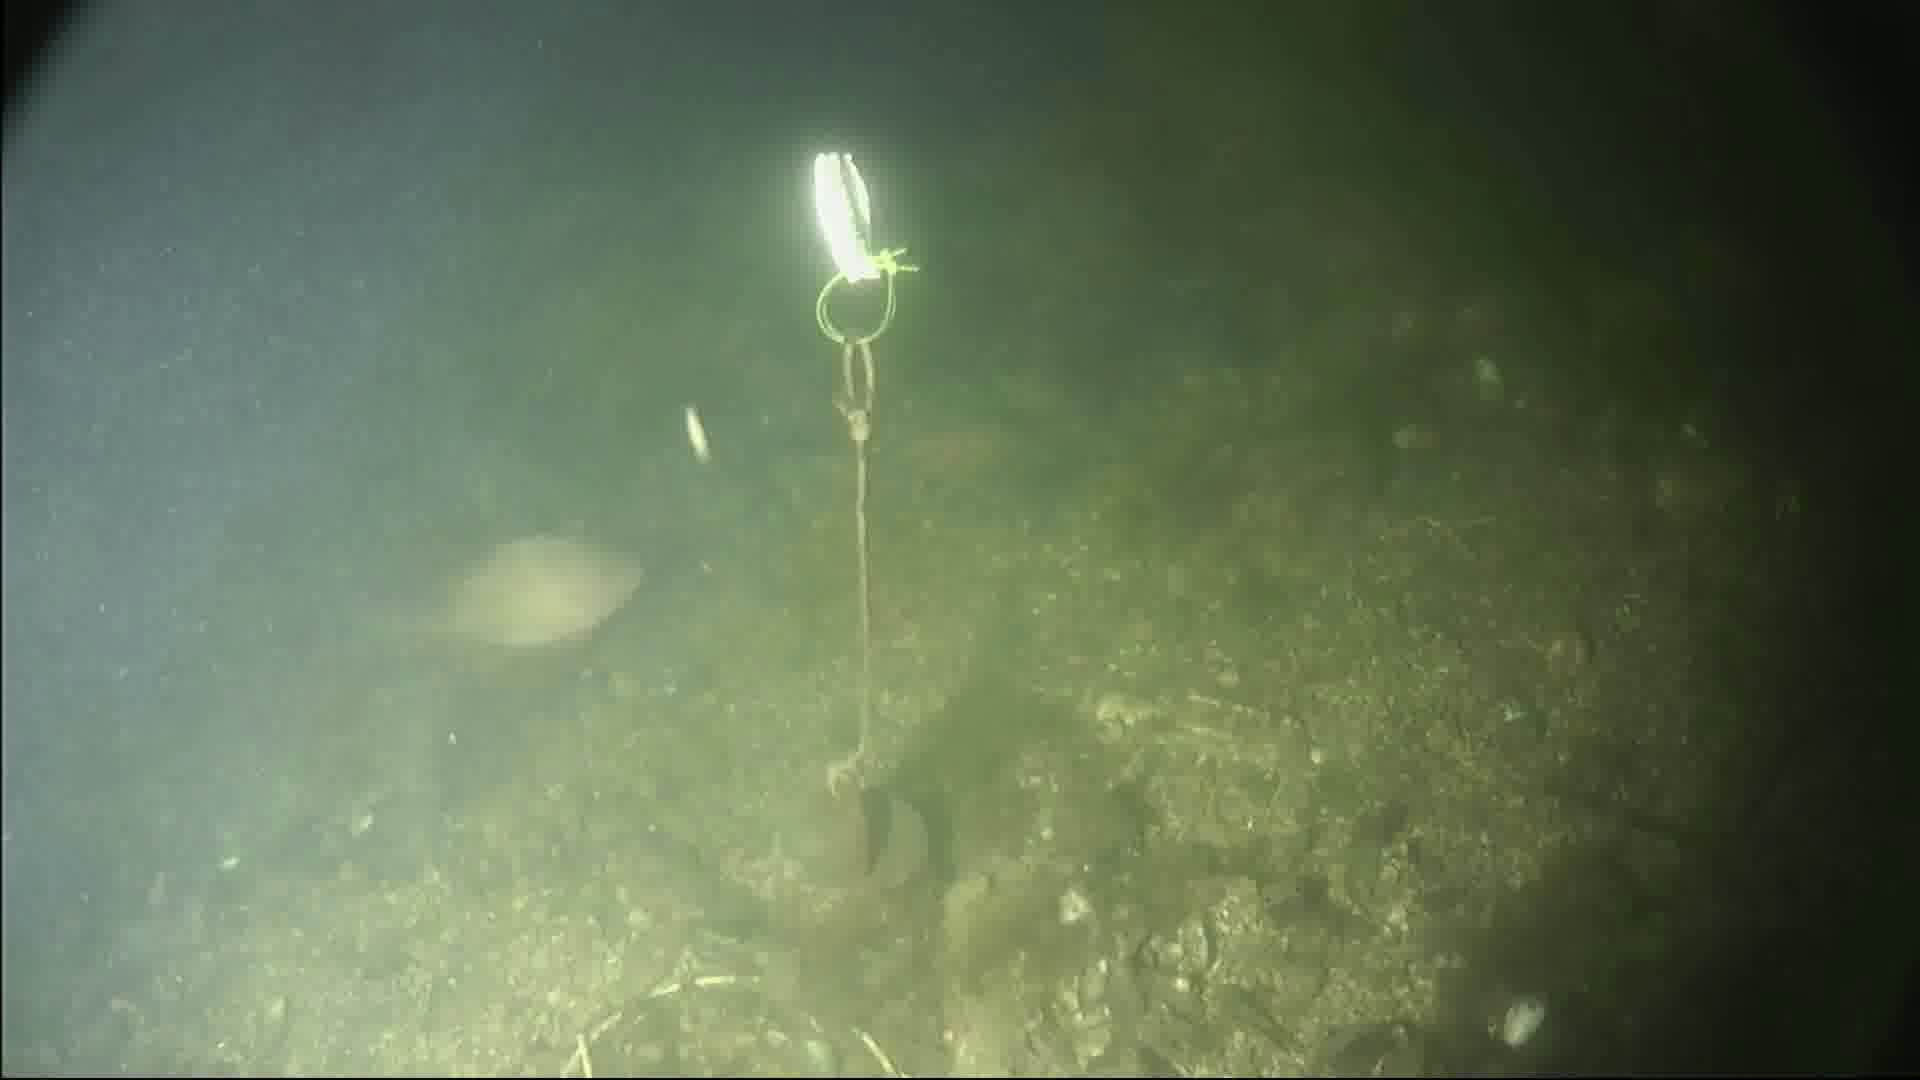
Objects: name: fish